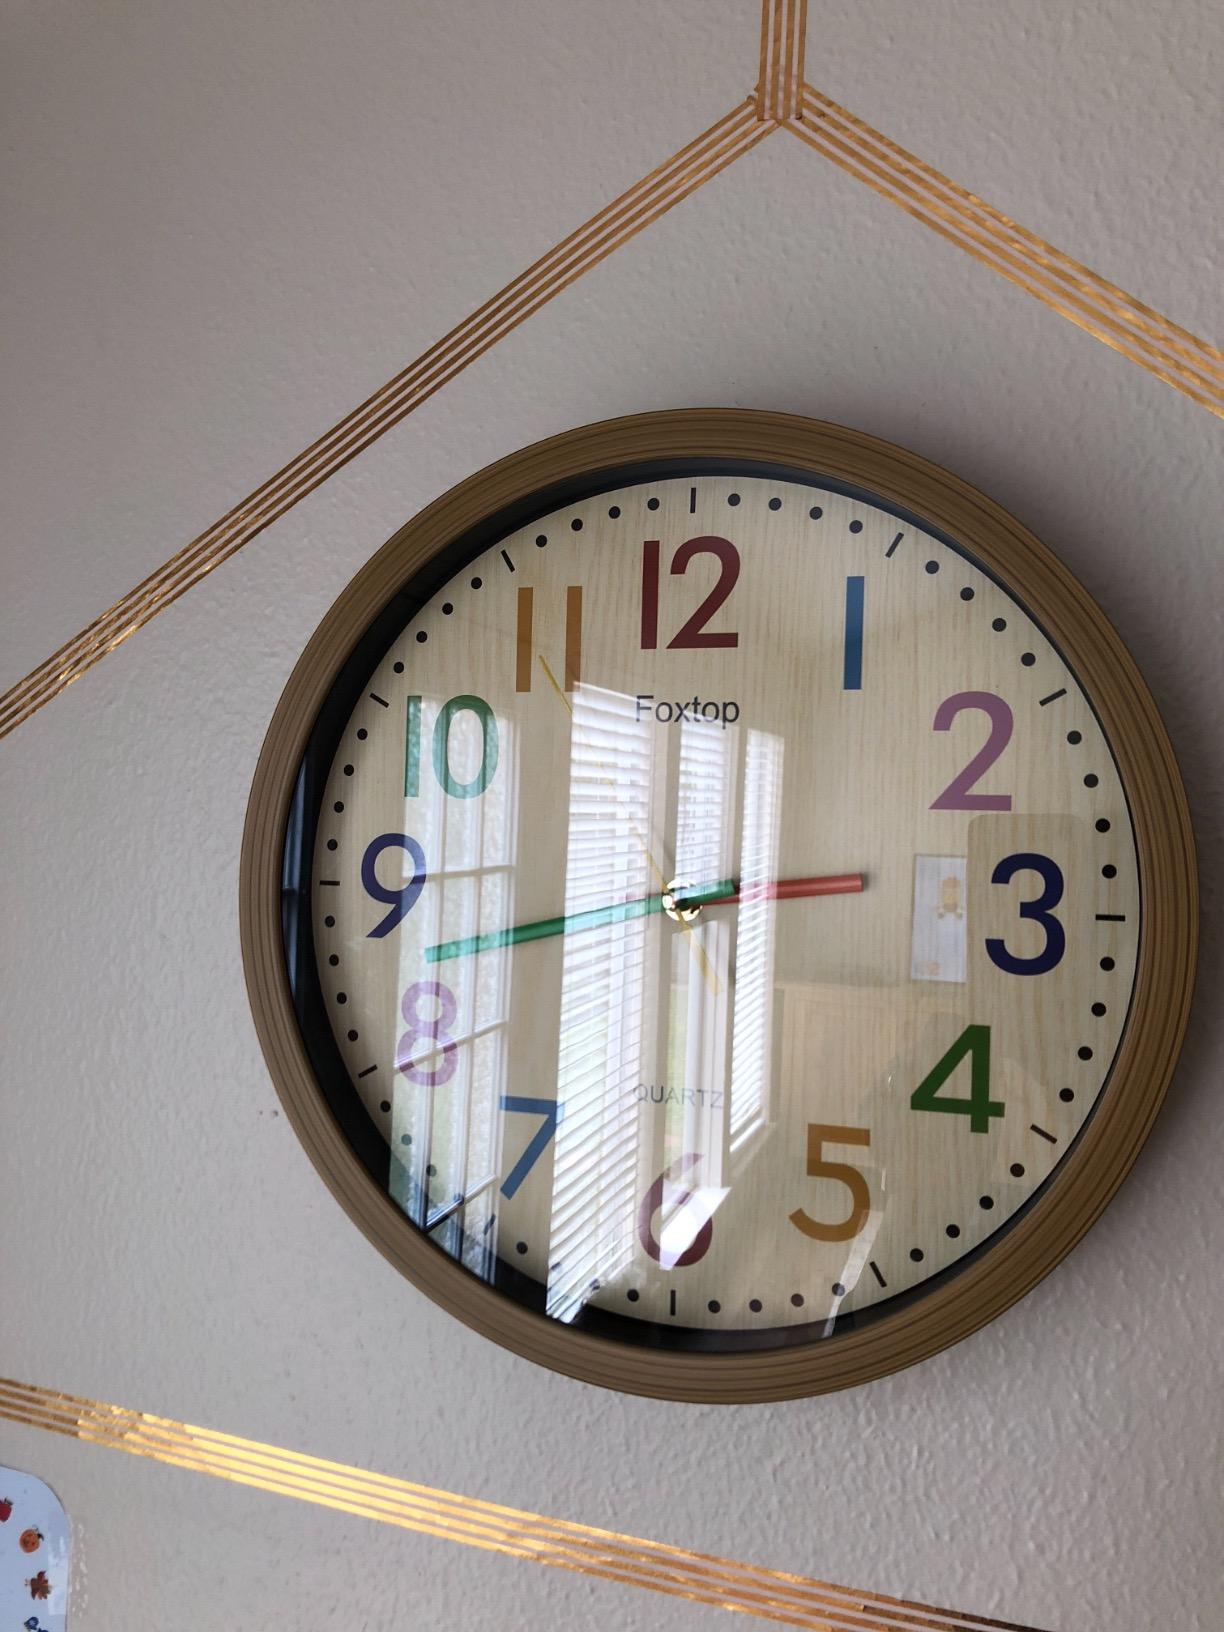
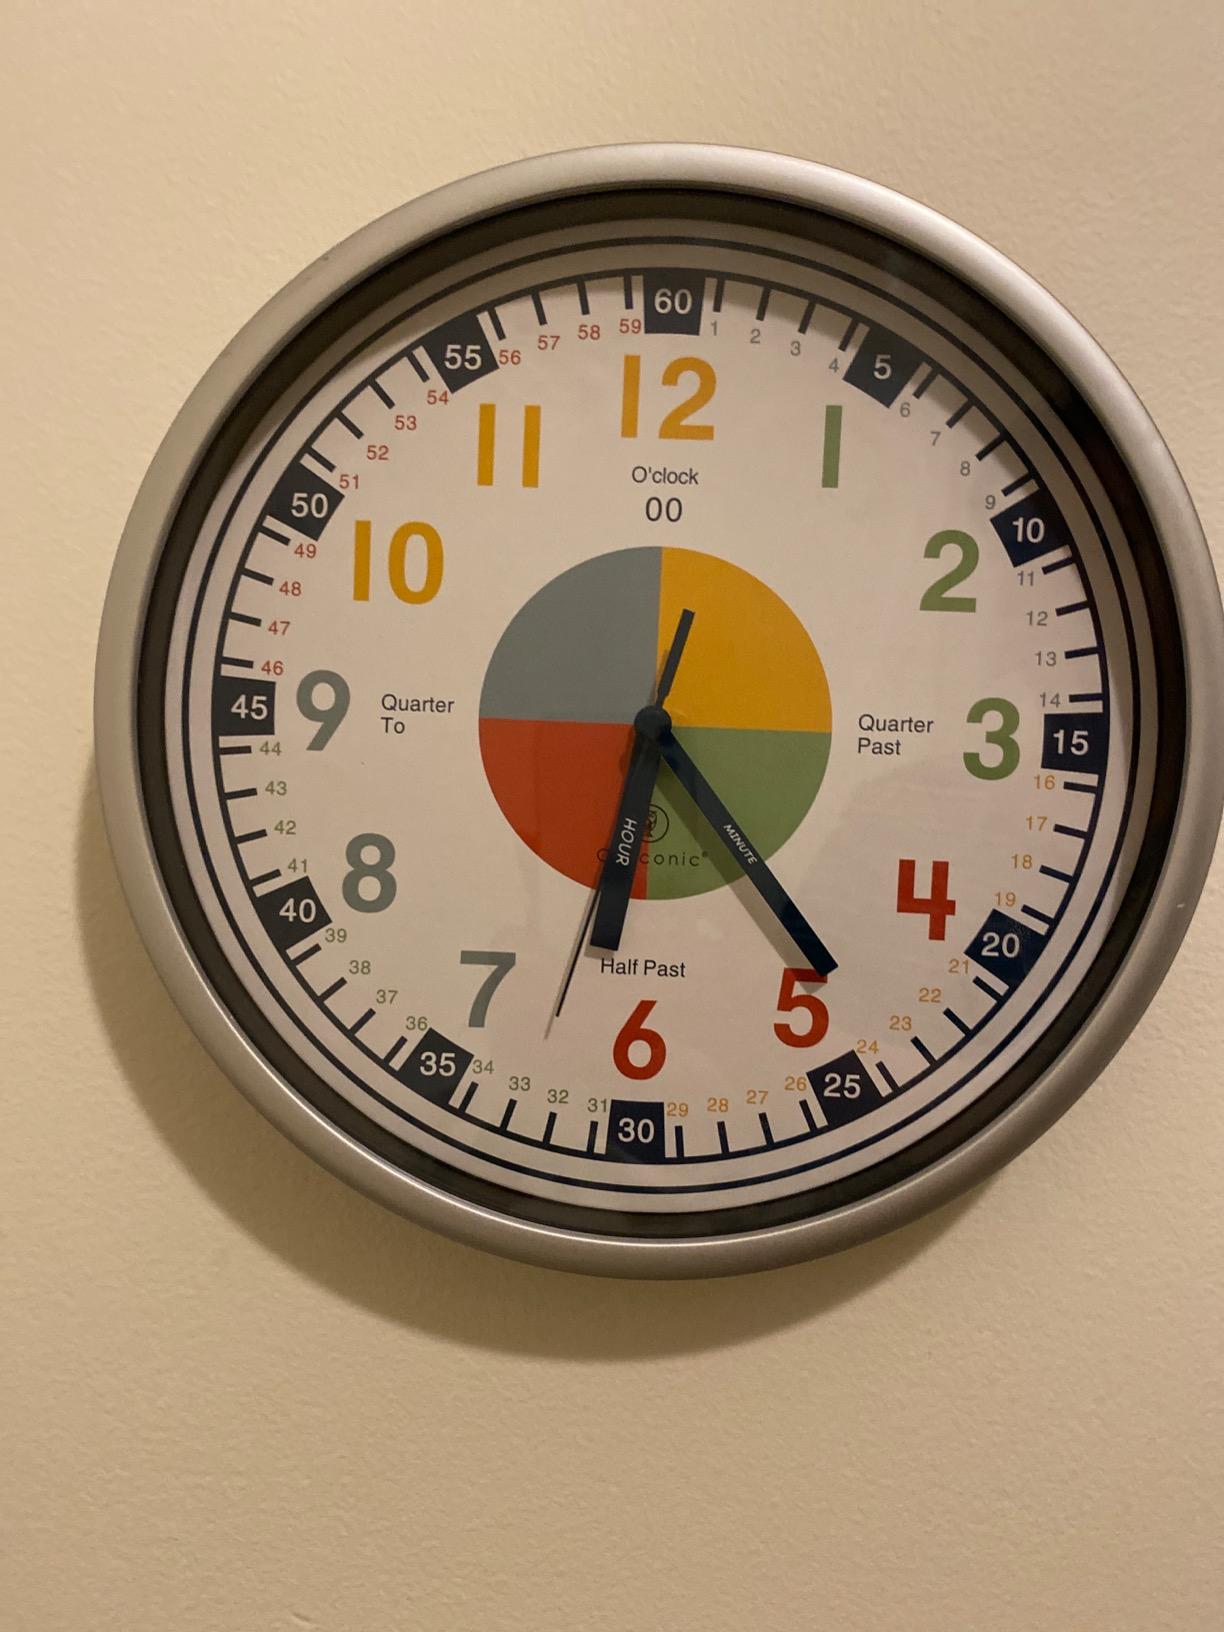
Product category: clock
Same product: no